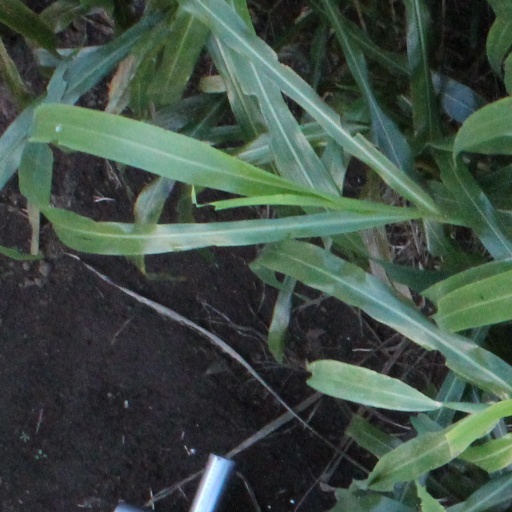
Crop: sorghum